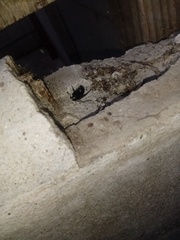
Species: Lactrodectus_hesperus